Axelle Red

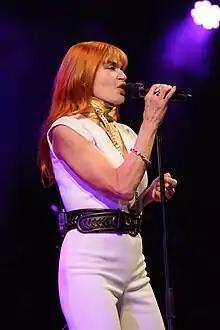
Axelle Red performing in 2022

In 2011, a new album was released, Un Coeur Comme le Mien (A heart like mine), carried by the single La Claque. It became a certified gold record in Belgium. After two concerts in May in Paris and Brussels, a tour was scheduled from October 2011 to summer 2012.